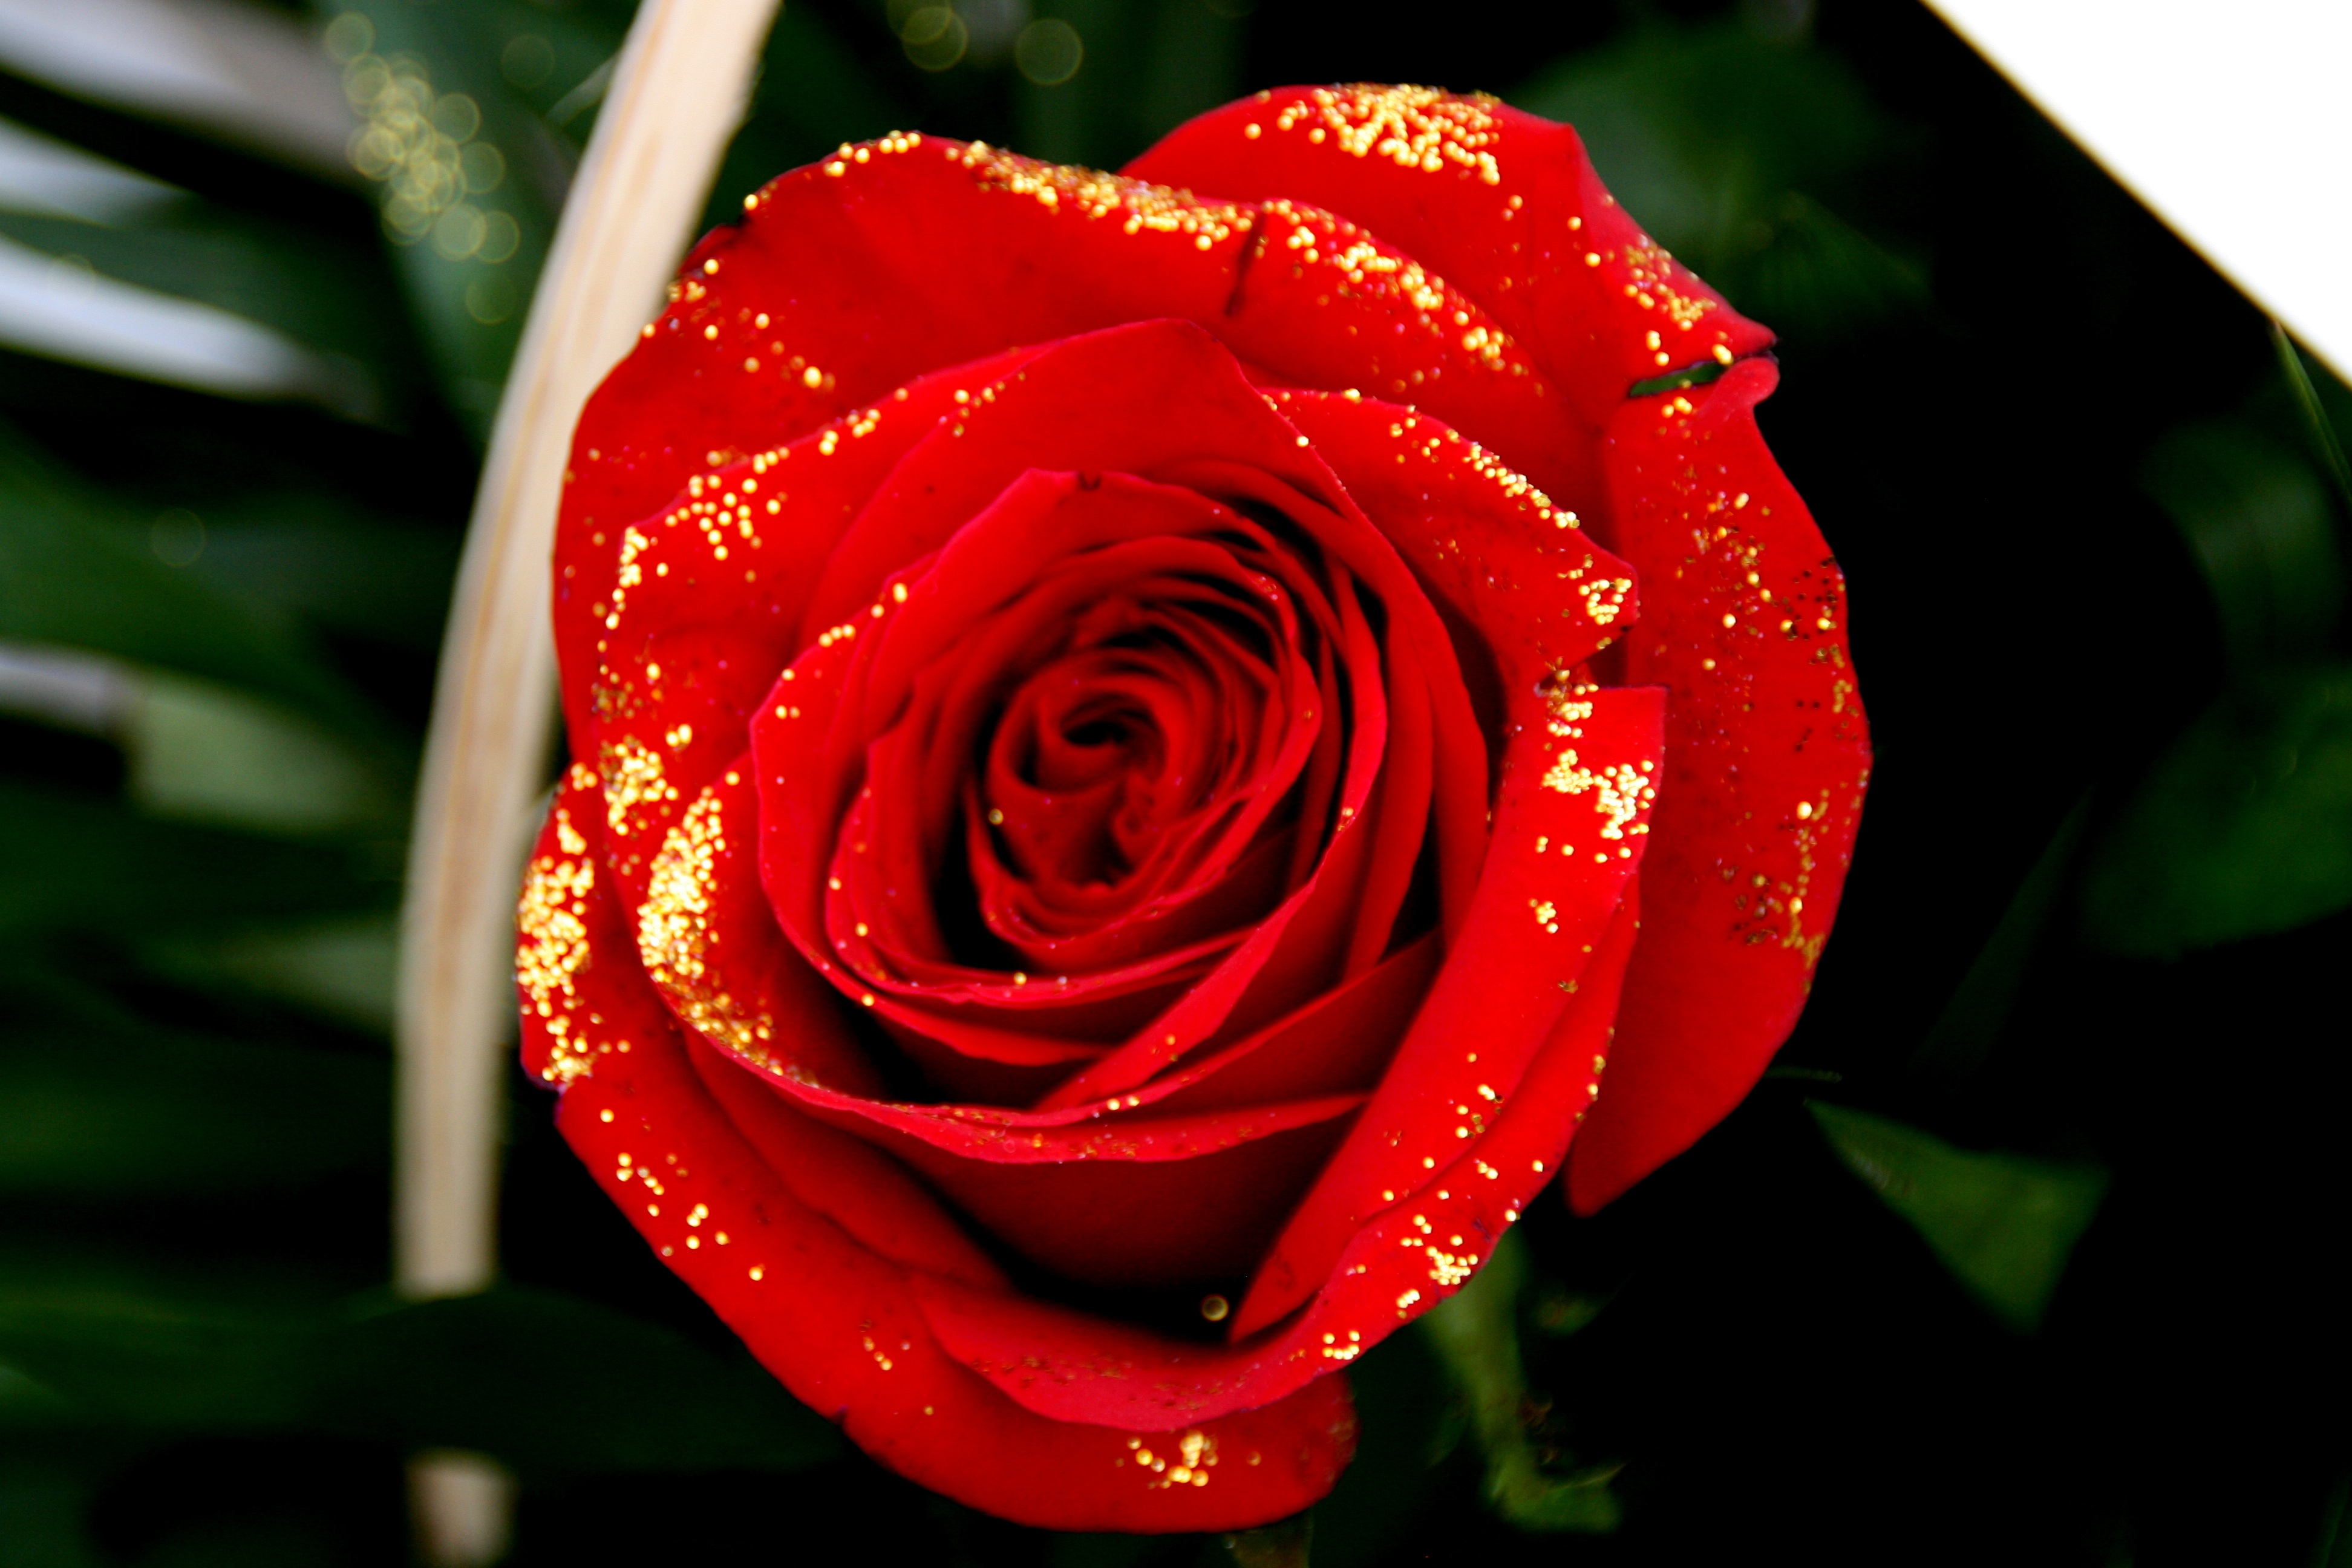
plant, flower, petal, rose, red, flora, close up, petals, floribunda, macro photography, flowering plant, garden roses, rose family, plant stem, land plant